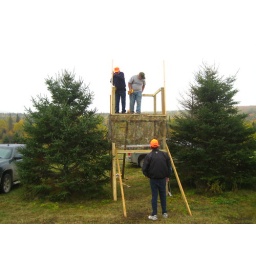
Building a roof for the blind in the yard